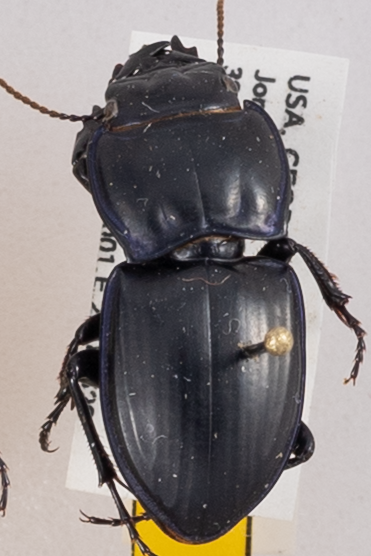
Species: Pasimachus subsulcatus
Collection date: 2018-05-29
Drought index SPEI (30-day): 1.46
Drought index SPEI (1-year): -0.256
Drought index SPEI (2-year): -0.896